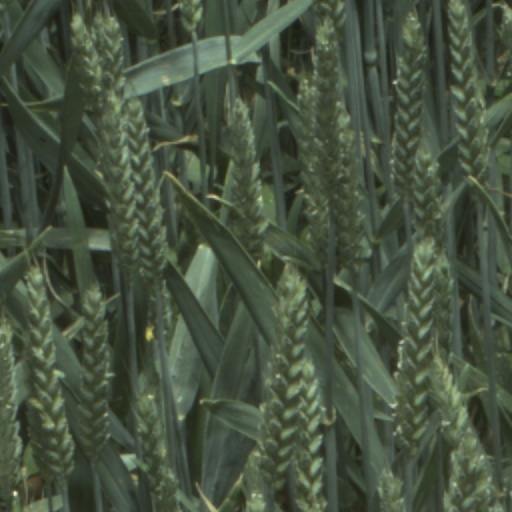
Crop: wheat